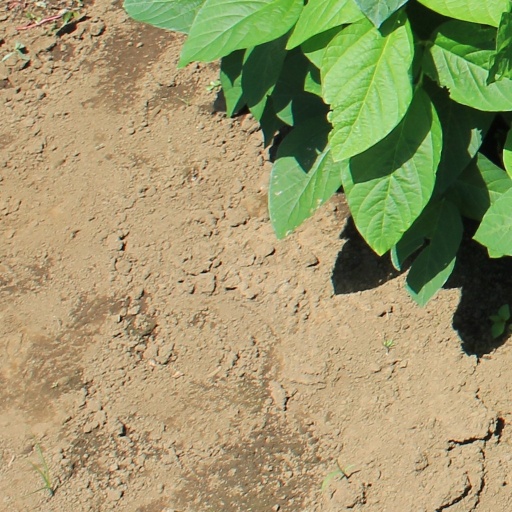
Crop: soybean